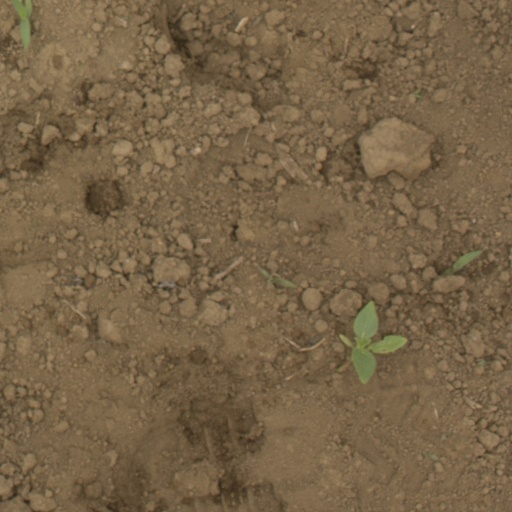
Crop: Jerusalem artichoke